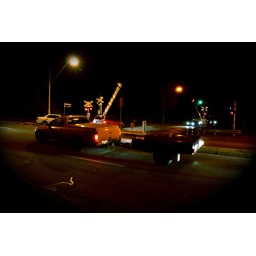
his dog might have been in the car as well